List of birds of Zambia

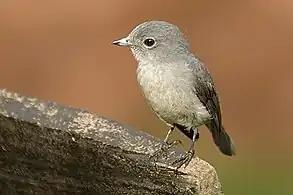
The white-eyed slaty flycatcher ("Melaenornis fischeri") is commonly seen in gardens.

Locustellidae are a family of small insectivorous songbirds found mainly in Eurasia, Africa, and the Australian region. They are smallish birds with tails that are usually long and pointed, and tend to be drab brownish or buffy all over.